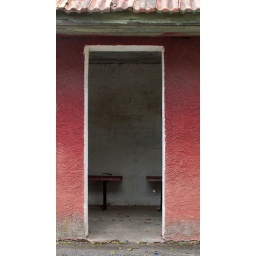
busstop house / building in czech, near prague